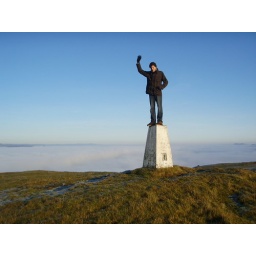
big hill above the clouds on christmas eve 2006